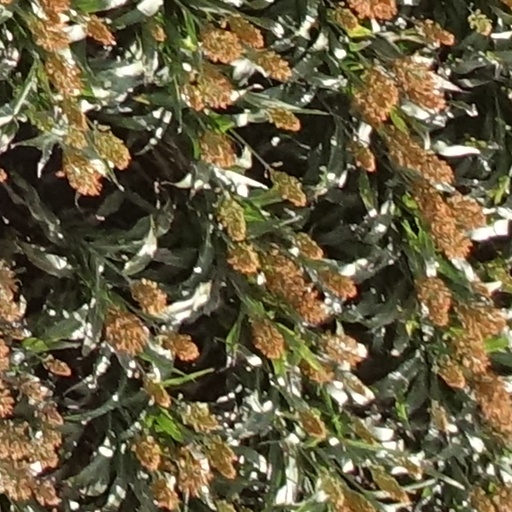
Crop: sorghum